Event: Nepal Earthquake
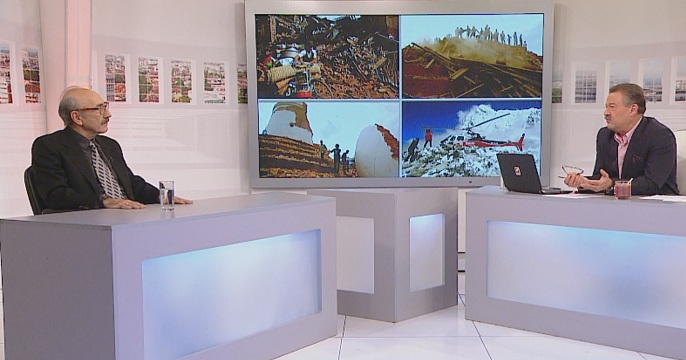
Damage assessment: no_damage